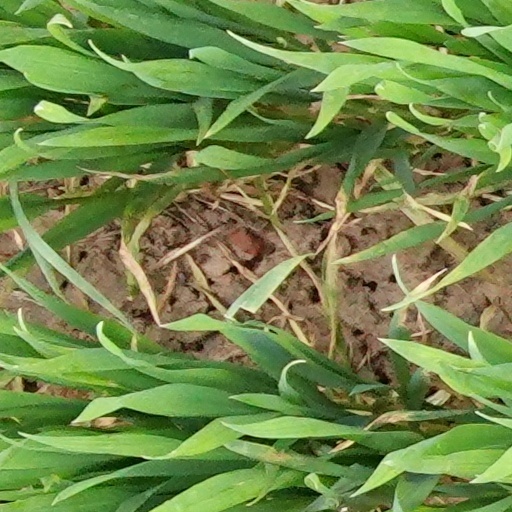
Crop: wheat